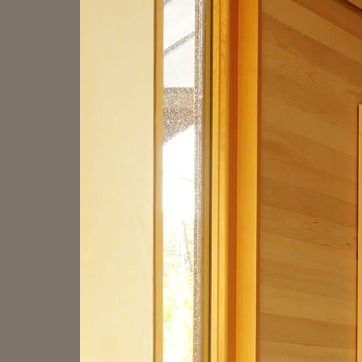
Material: glass